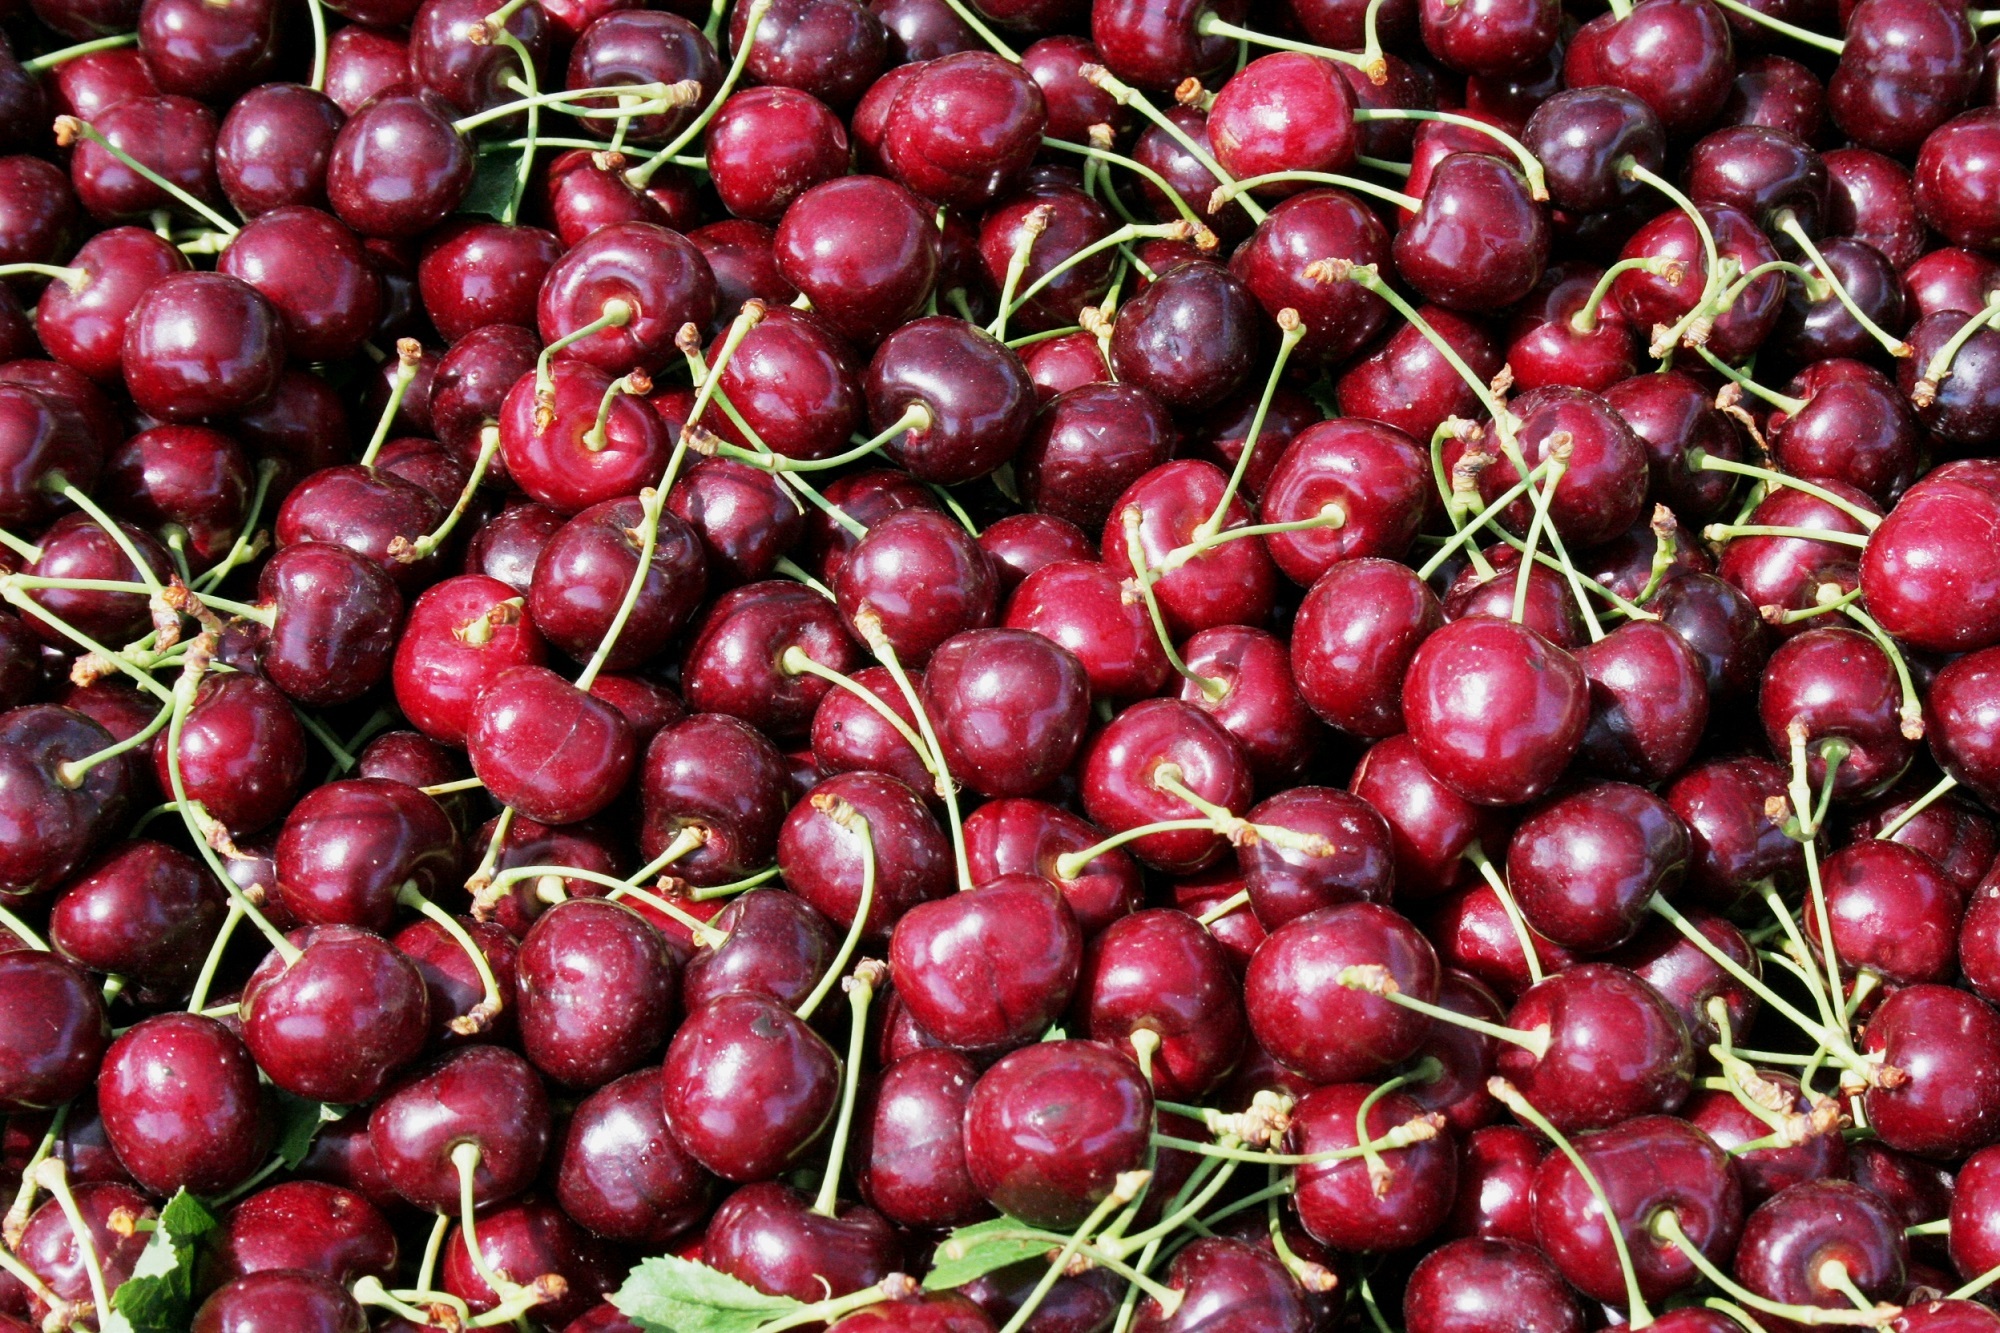
nature, plant, farm, fruit, sweet, summer, ripe, food, red, farming, ingredient, produce, crop, fresh, agriculture, garden, healthy, season, farmers market, nutrition, tasty, raw, diet, cherry, harvested, cherries, flowering plant, rose family, acerola, malpighia, land plant, rose order, zante currant, camu camu